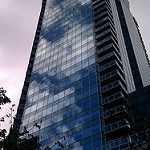
Label: buildings